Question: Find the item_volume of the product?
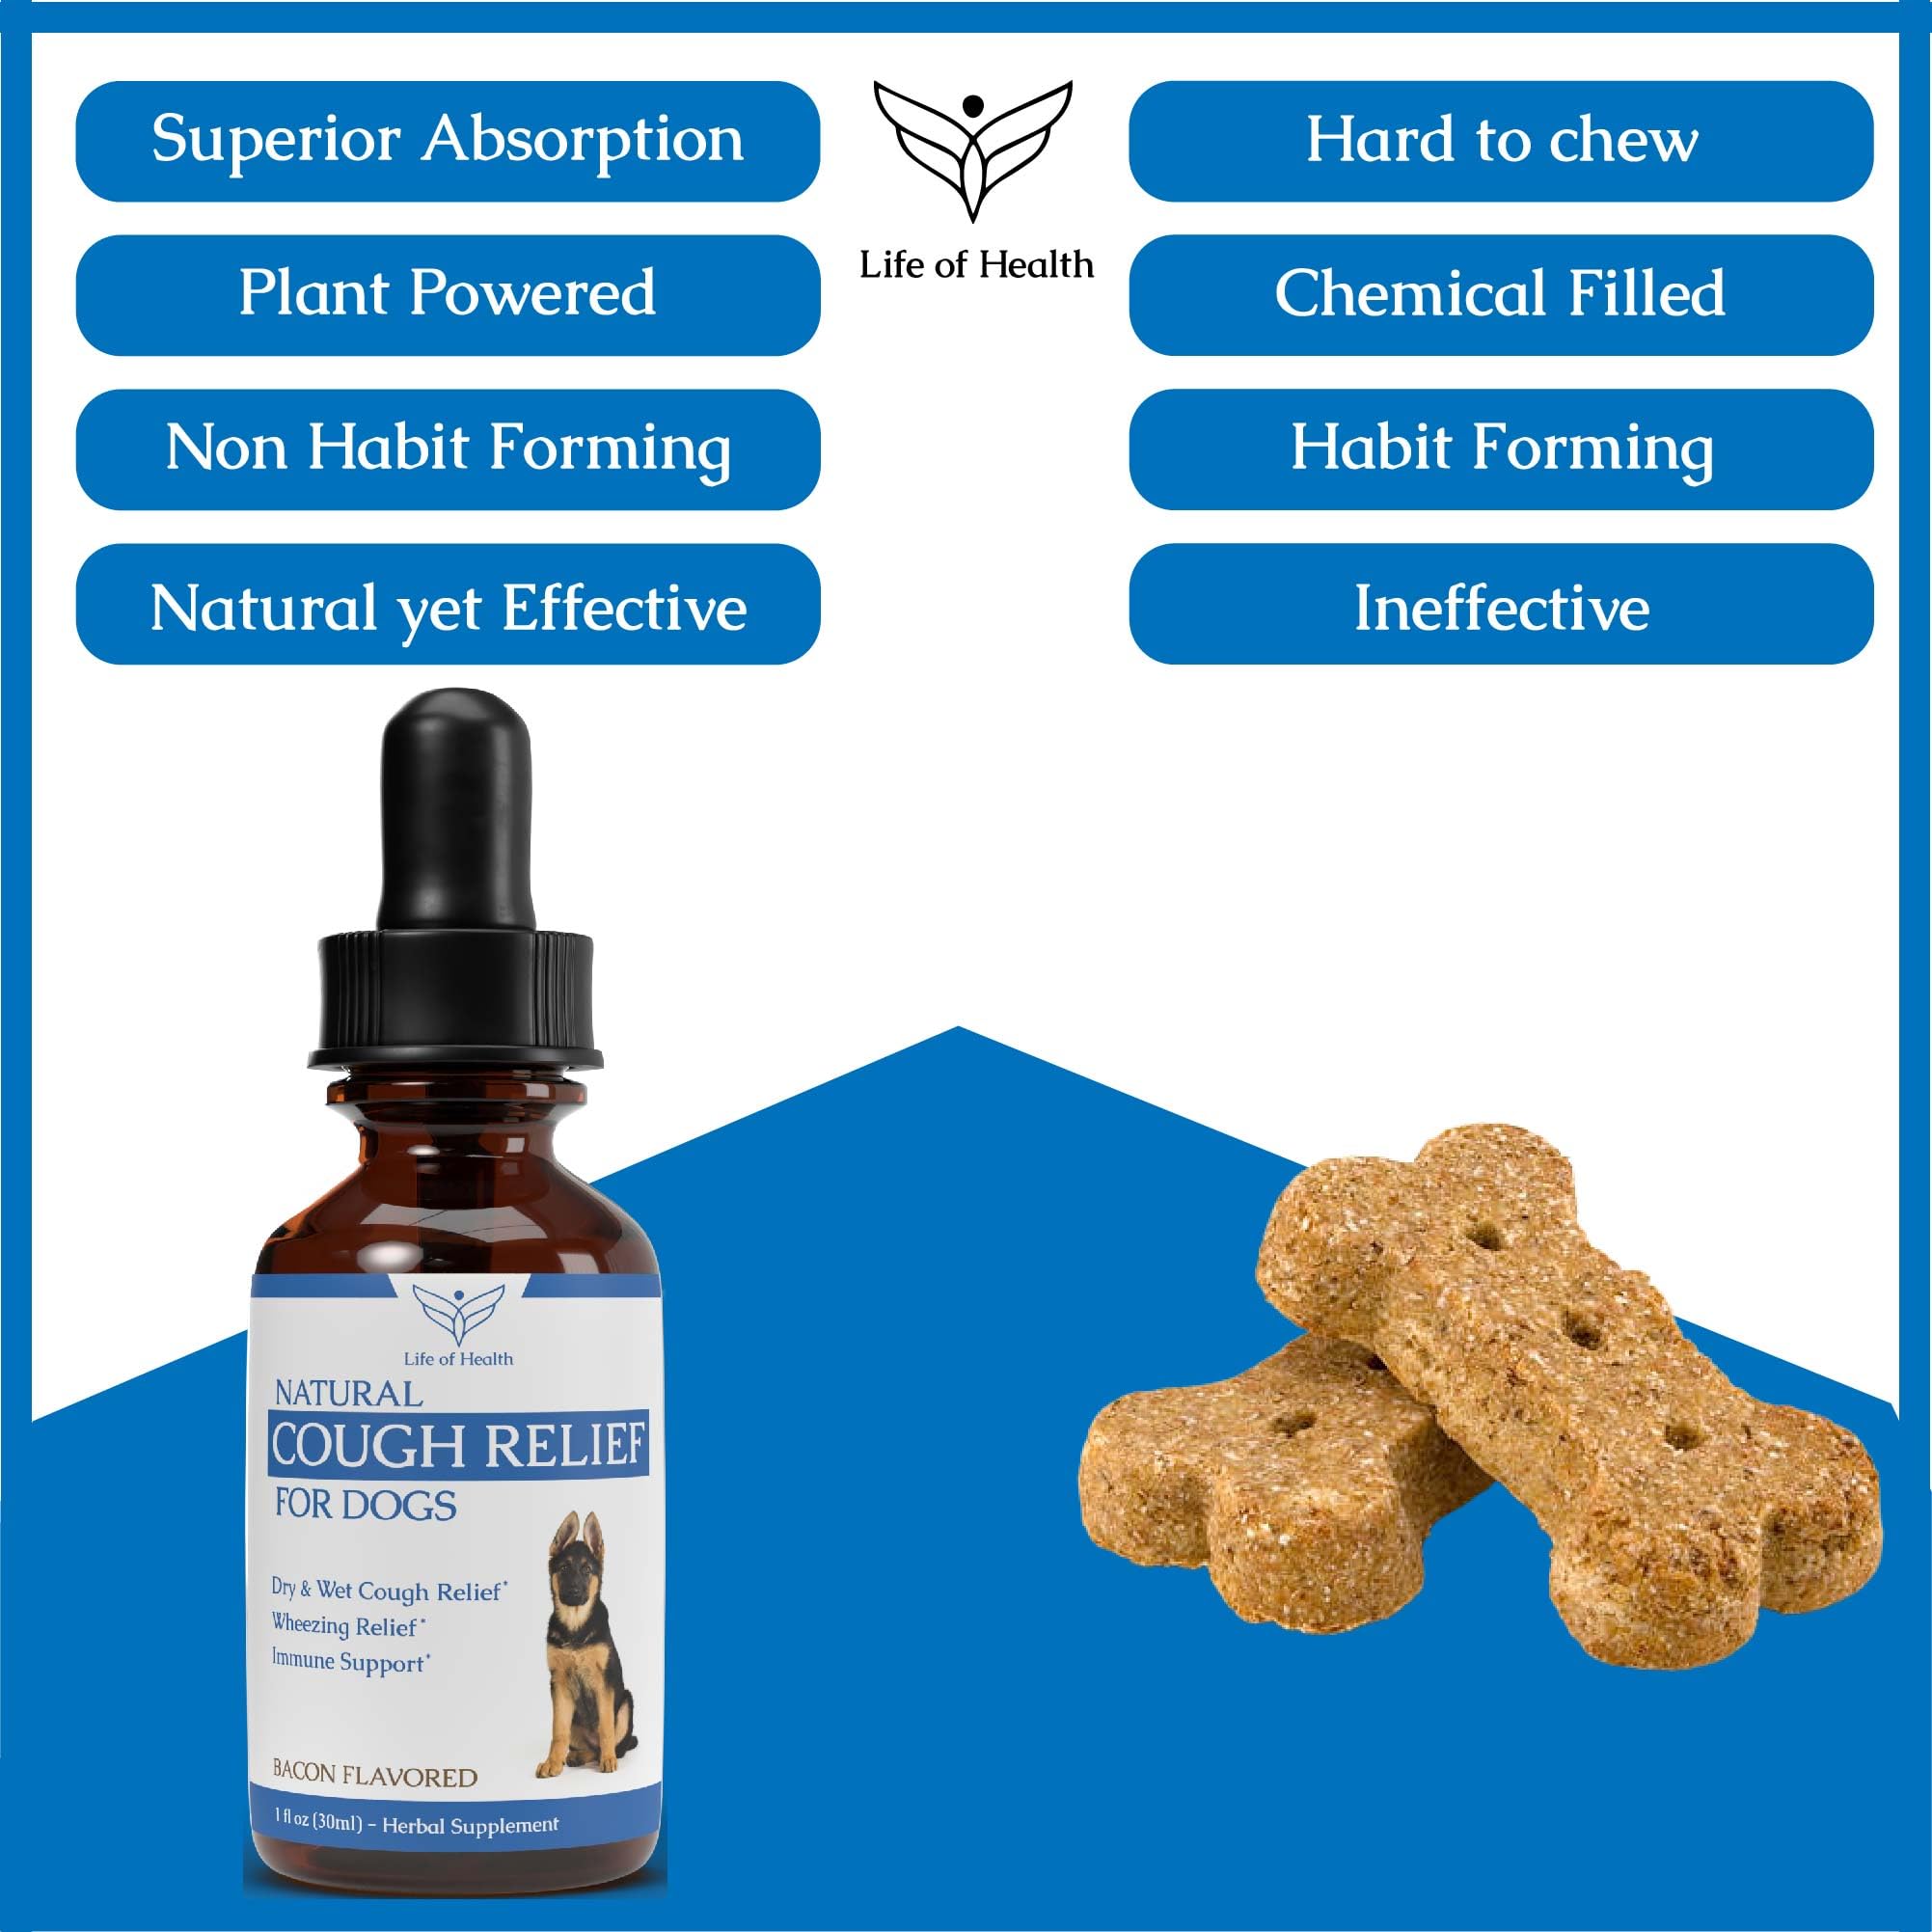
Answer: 1.0 fluid ounce